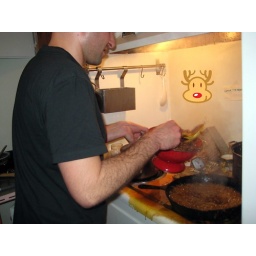
Ben frying chicken in the kitchen. It got really messy - Steve could moonwalk easily on the kitchen floor!